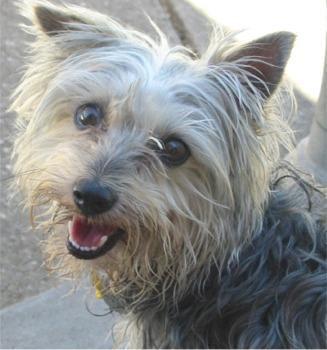
Australian_terrier